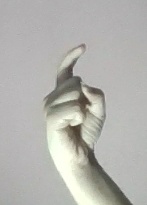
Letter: ra